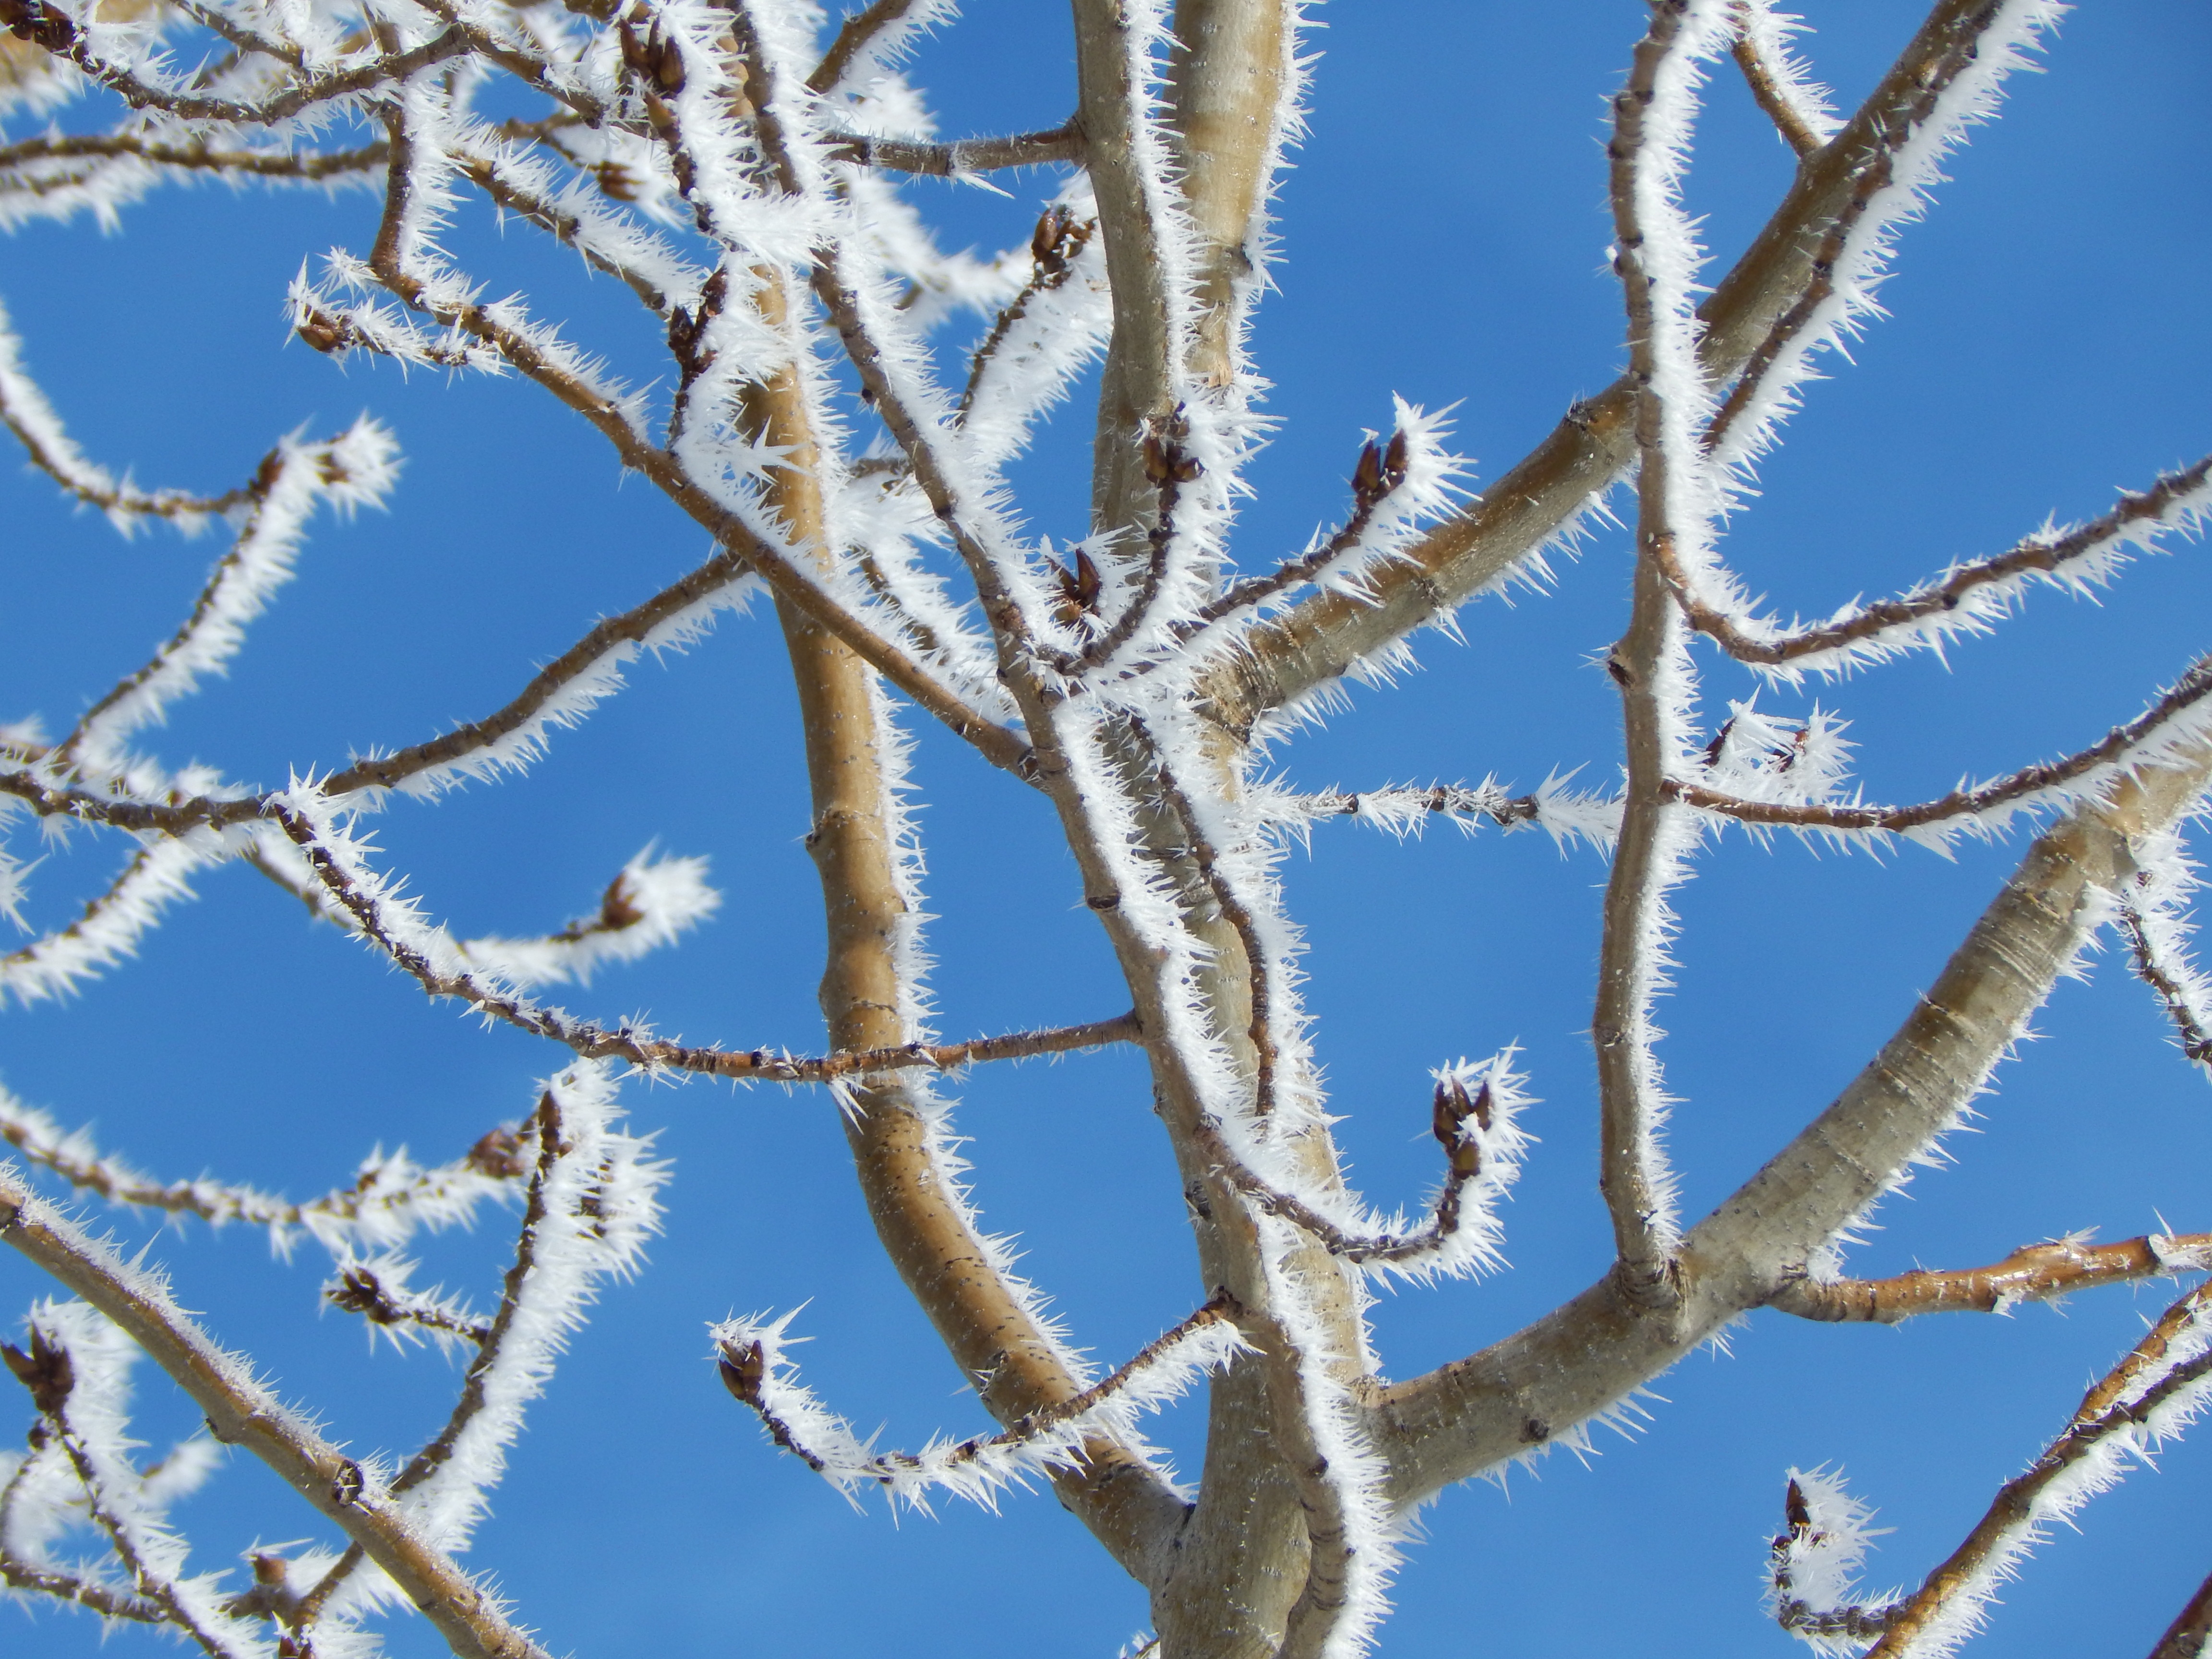
tree, nature, branch, snow, winter, plant, sky, frost, ice, birch, blue, season, twig, woods, hoarfrost, freezing, woody plant